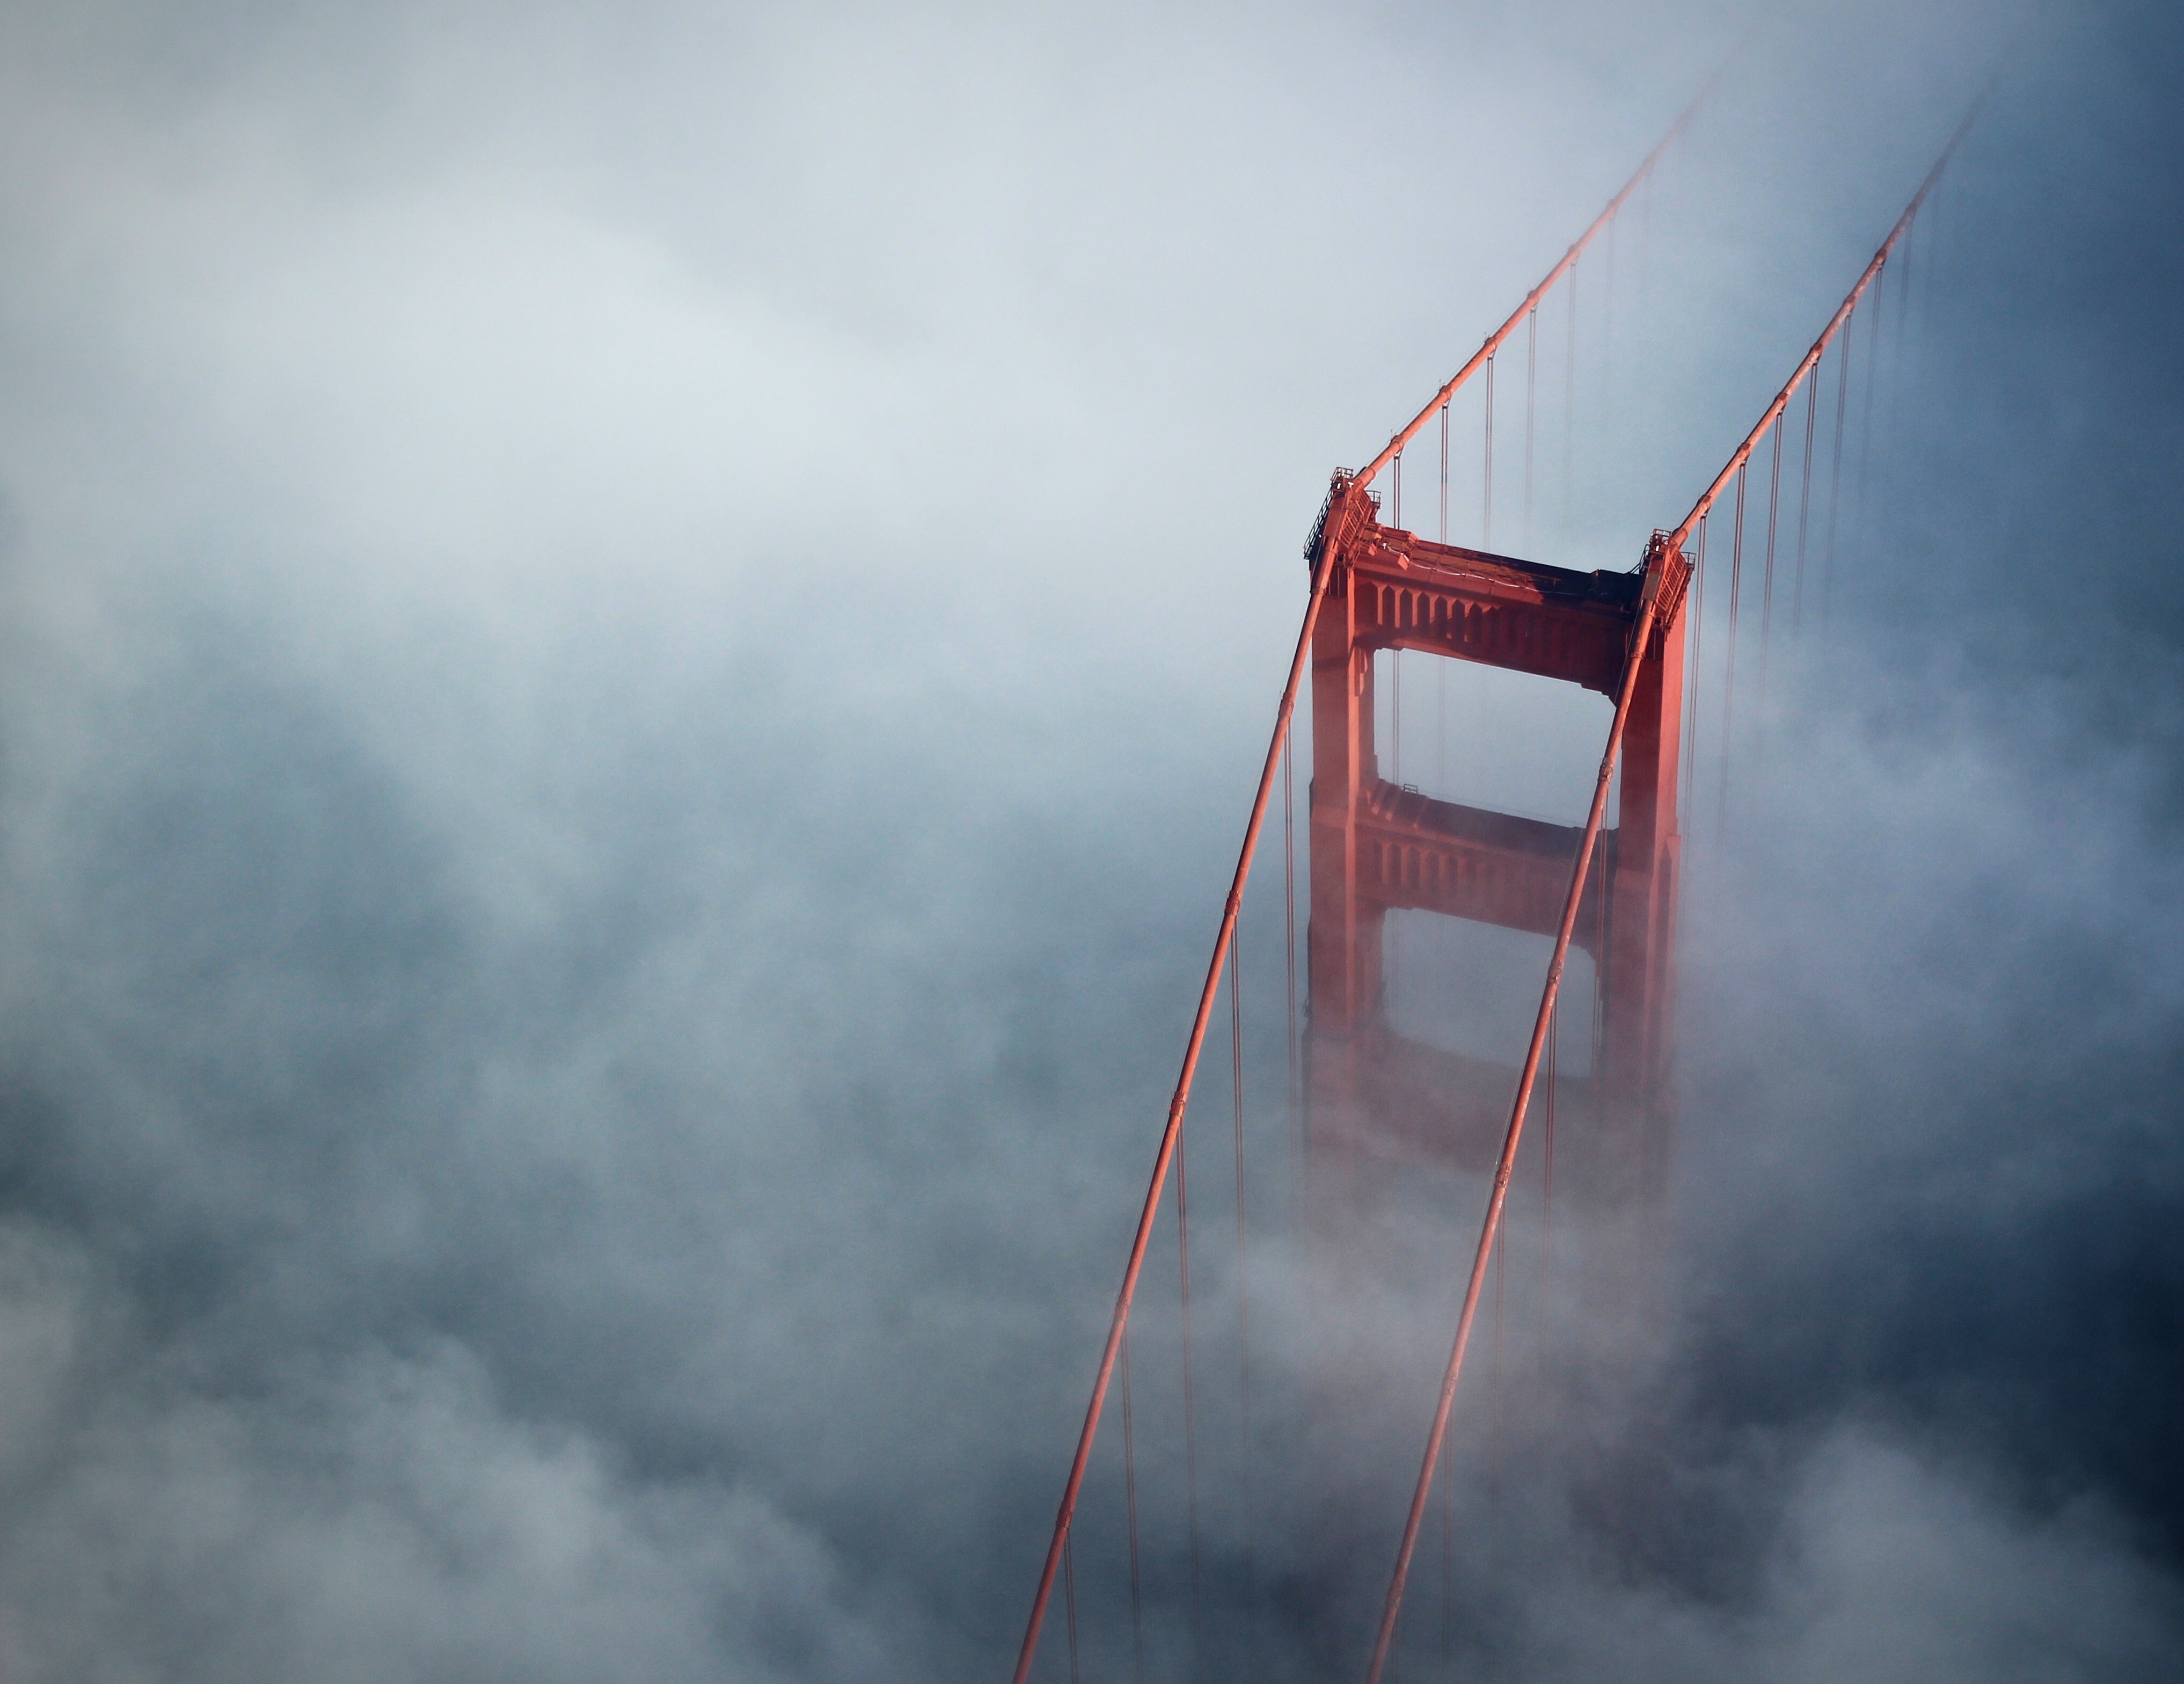
cloud, sky, fog, bridge, wind, golden gate bridge, line, mast, metal, sports